Falimy

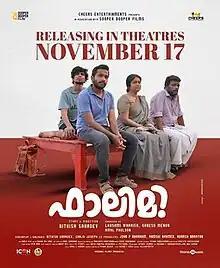
Theatrical release poster

Falimy is a 2023 Indian Malayalam-language comedy-drama film written and directed by Nithish Sahadev in his directorial debut. The film stars Basil Joseph, Jagadish, Manju Pillai and Sandeep Pradeep. It narrates the journey of a dysfunctional middle-class family to Varanasi and the realisations they gain from it.